Lancaster County Courthouse (South Carolina)

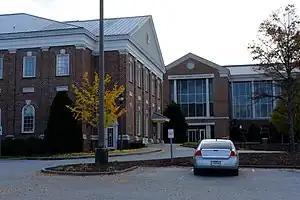
New Lancaster County Courthouse, adjacent to the original, 2022

In 2008, the courthouse was heavily damaged, but not destroyed, by fire caused by arson. It was fully restored in 2011 and turned into a museum. In April 2010, a local 18-year-old, Martavious Carter, was sentenced to 35 years in prison for the arson of the courthouse and other crimes.